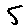
Label: 5